March on Washington

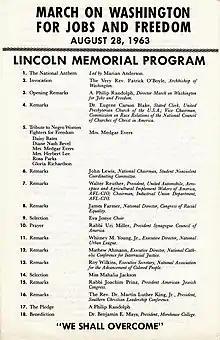
March on Washington for Jobs and Freedom program

Mobilization and logistics were administered by Rustin, a civil rights veteran and organizer of the 1947 Journey of Reconciliation, the first of the Freedom Rides to test the Supreme Court ruling that banned racial discrimination in interstate travel. Rustin was a long-time associate of both Randolph and Dr. King. With Randolph concentrating on building the march's political coalition, Rustin built and led the team of two hundred activists and organizers who publicized the march and recruited the marchers, coordinated the buses and trains, provided the marshals, and set up and administered all of the logistic details of a mass march in the nation's capital. During the days leading up to the march, these 200 volunteers used the ballroom of Washington DC radio station WUST as their operations headquarters.